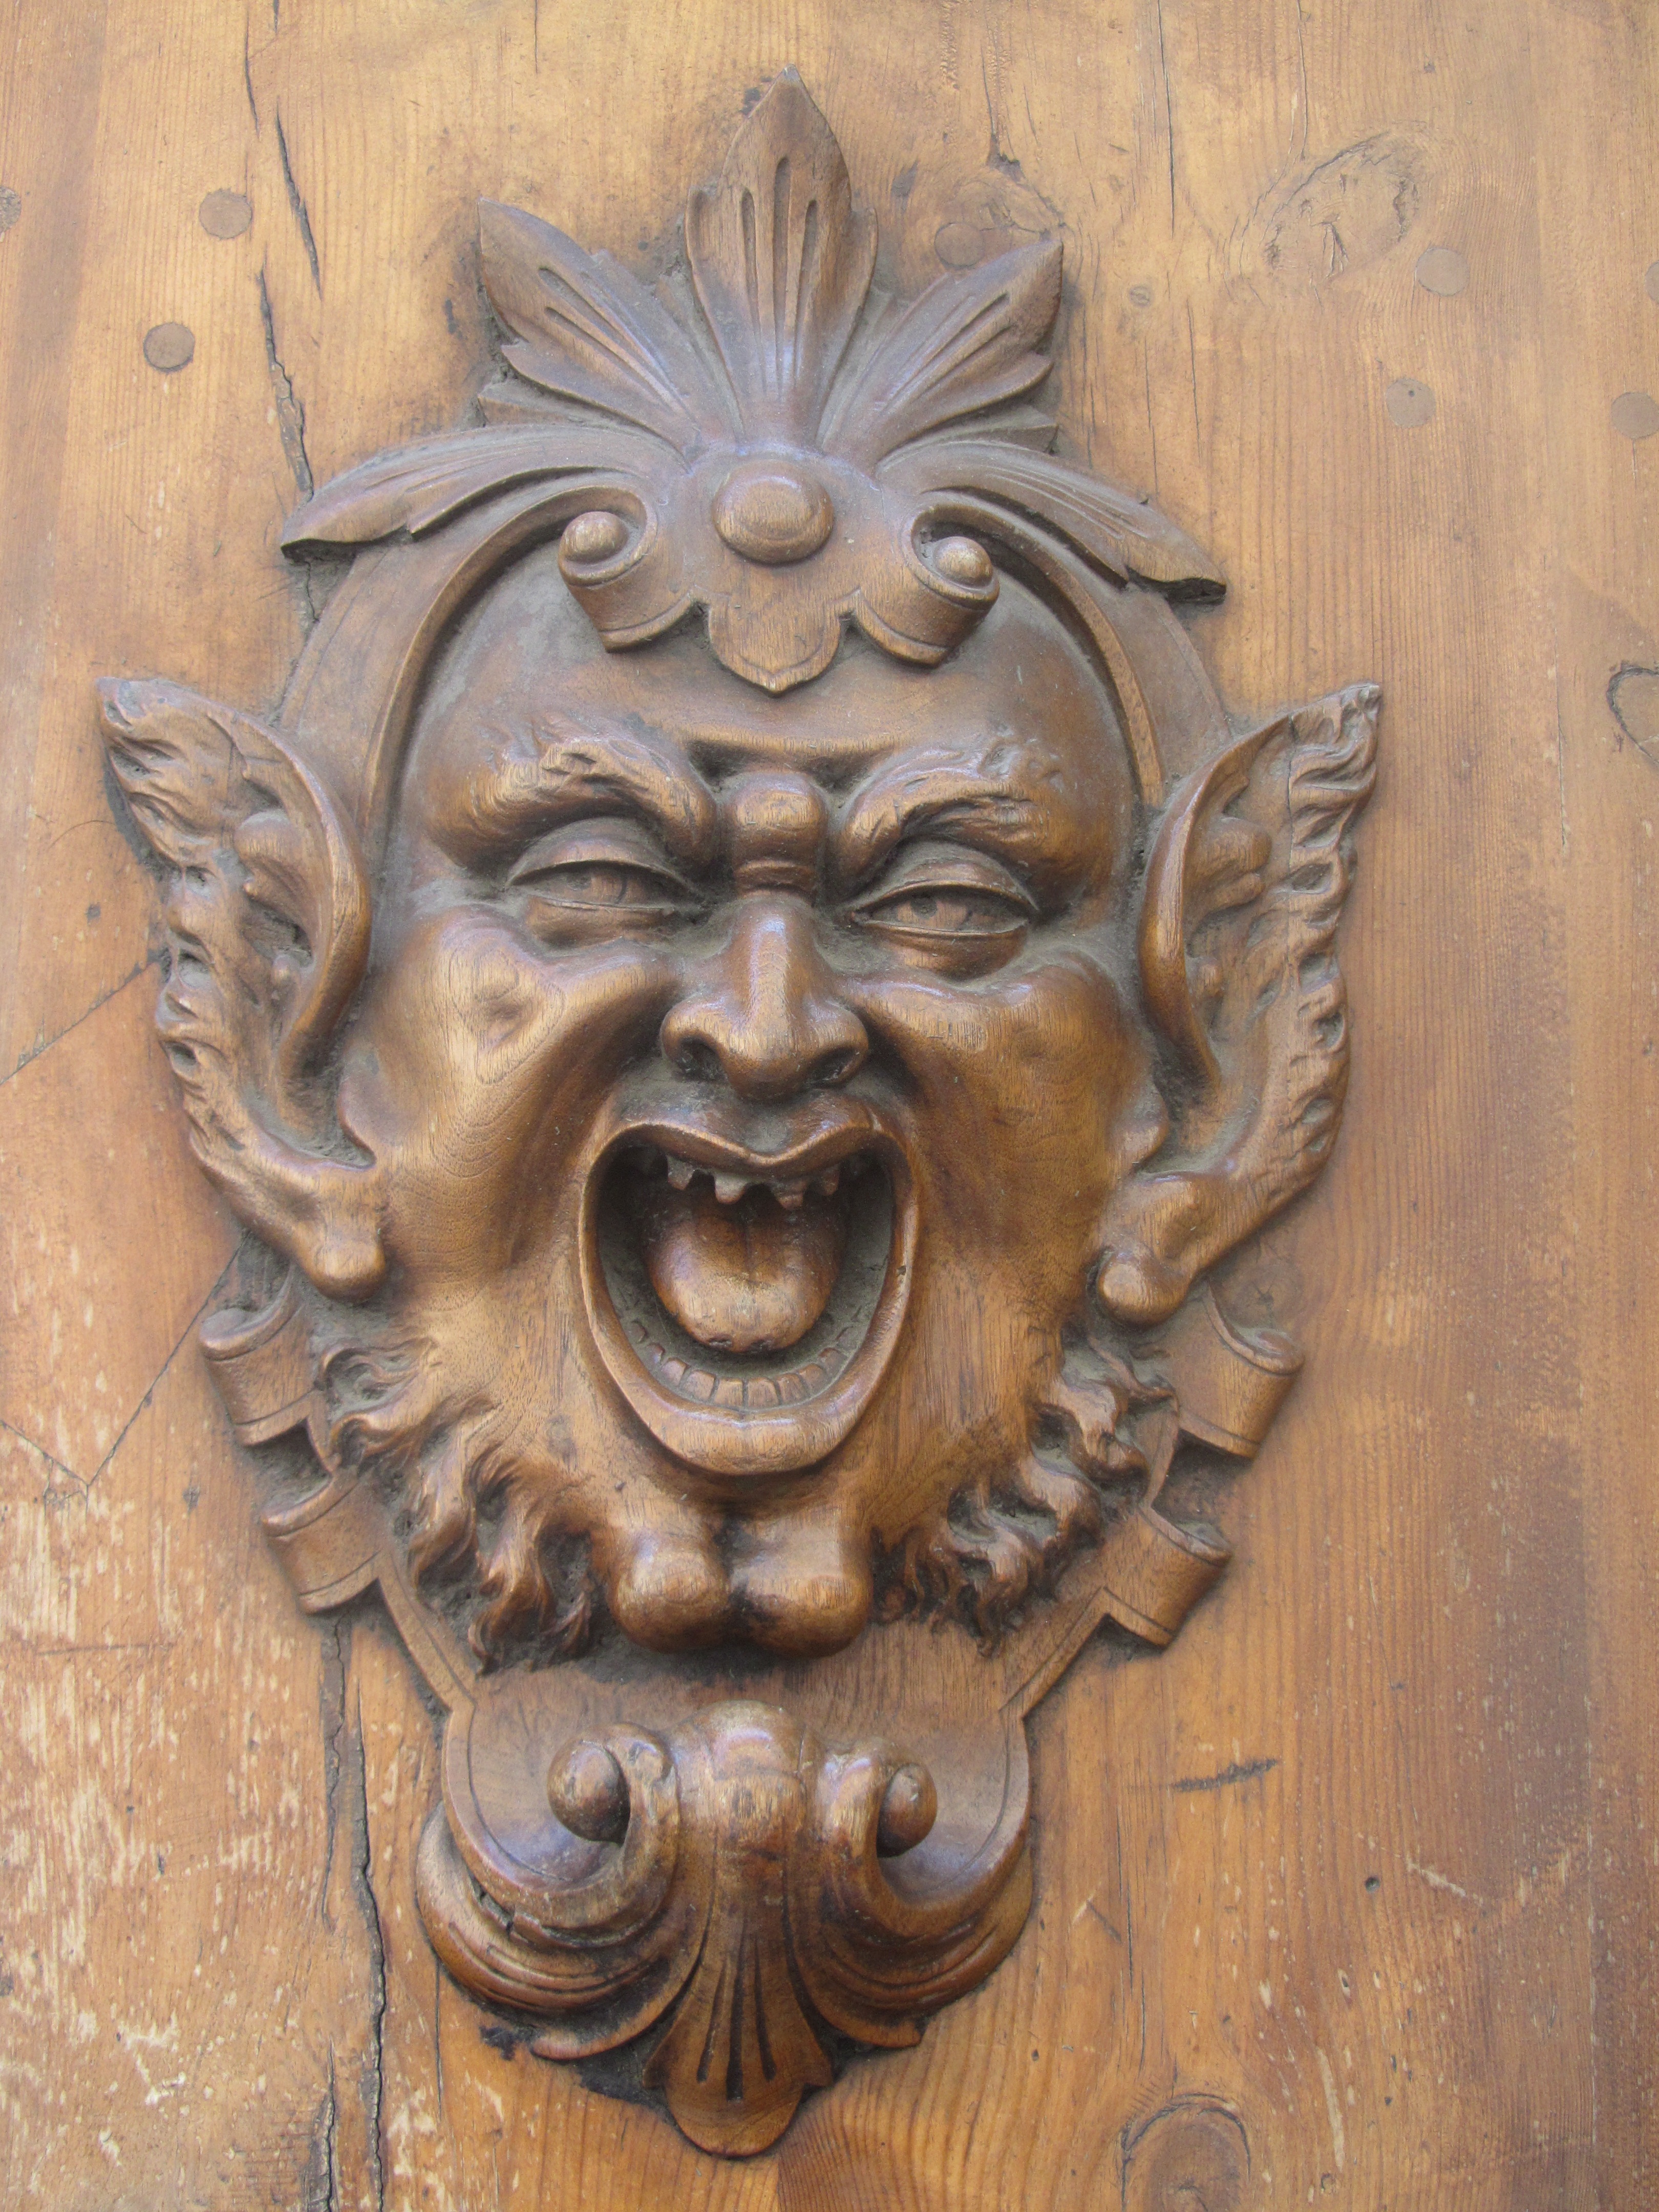
antique, monument, statue, door, sculpture, art, scary, temple, monster, carving, relief, stone carving, door knocker, ancient history